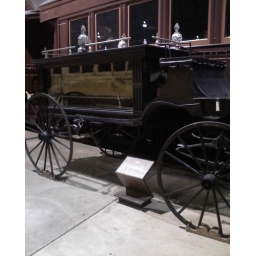
Funeral Carriage in foreground, train car in background.